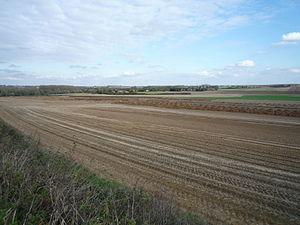
La liaison Seine-Escaut est un projet visant à relier par un nouveau canal à grand gabarit le port du Havre au Benelux. Pour cela, ce canal de 106 km doit relier l'Oise au canal Dunkerque-Escaut. Son coût a d'abord été estimé à un montant de 4,3 milliards d’euros, partiellement financé par un partenariat public-privé, prévu par la loi Grenelle I du 3 août 2009, loi promulguée à la suite du Grenelle de l'environnement.
Aubencheul-au-Bac est une commune française située dans le département du Nord, en région Hauts-de-France.